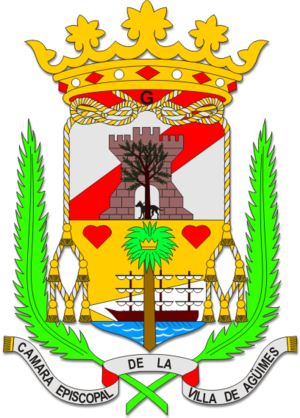
Agüimes est une commune de la communauté autonome des Îles Canaries en Espagne. Elle est située à l'est de l'île de Grande Canarie dans la province de Las Palmas.